Grenada at the CONCACAF Gold Cup

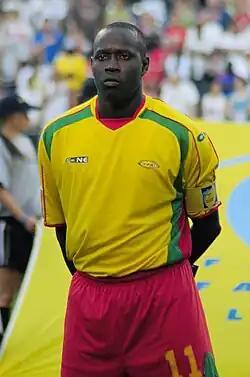
Defender Anthony Modeste played in all six Grenadian Gold Cup matches and was team captain in 2011.

The CONCACAF Gold Cup is North America's major tournament in senior men's football and determines the continental champion. Until 1989, the tournament was known as CONCACAF Championship. It is currently held every two years. From 1996 to 2005, nations from other confederations have regularly joined the tournament as invitees. In earlier editions, the continental championship was held in different countries, but since the inception of the Gold Cup in 1991, the United States are constant hosts or co-hosts.